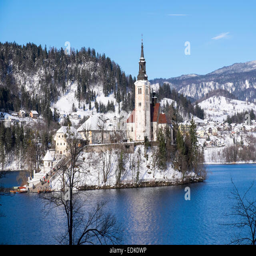
view covered in snow on a sunny day